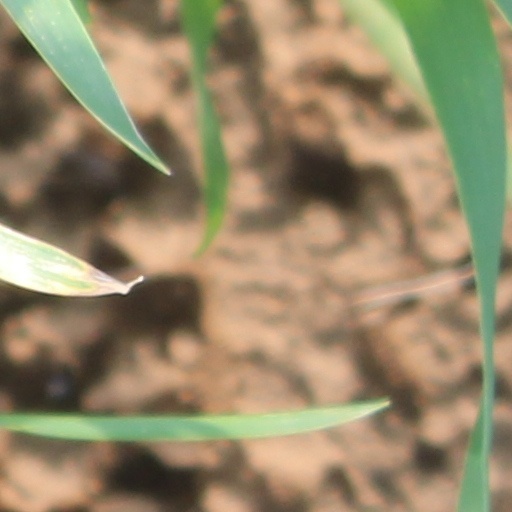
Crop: wheat